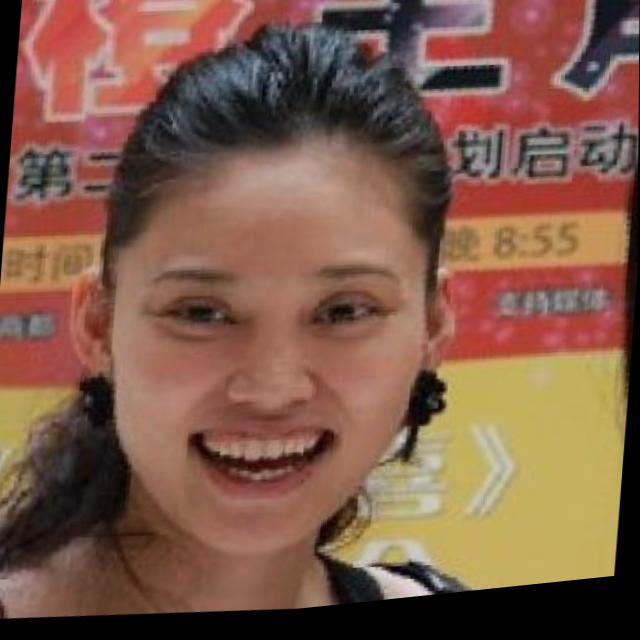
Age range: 21-44